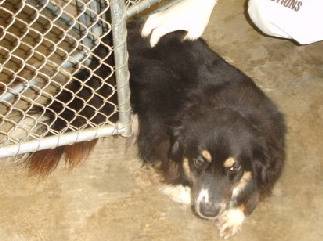
Label: dog